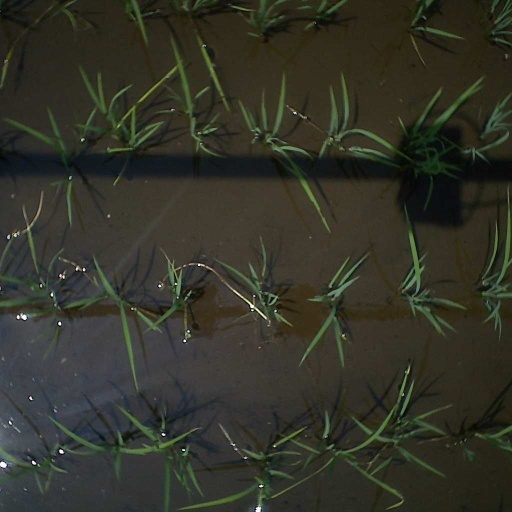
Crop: rice